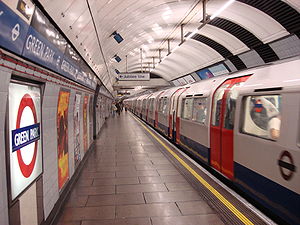
Green Park Station / Galleri
Green Park Station er en London Underground-station beliggende på den nordlige side af Green Park, nær krydset mellem Piccadilly og gangstien Queen's Walk. Den ligger i takstzone 1.